The Doors

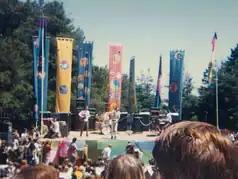
The Doors performing at Fantasy Fair and Magic Mountain Music Festival in 1967

The Doors recorded their self-titled debut album around August 1966, at Sunset Sound Studios. The record was officially released in the first week of January 1967. It included the nearly 12-minute musical drama "The End". In November 1966, Mark Abramson directed a promotional film for the lead single "Break On Through (To the Other Side)". The group also made several television appearances, such as on "Shebang", a Los Angeles television show, miming to a playback of "Break On Through". In early 1967, the group appeared on "The Clay Cole Show" (which aired on Saturday evenings at 6 p.m. on WPIX Channel 11 out of New York City) where they performed their single "Break On Through". Since the single acquired only minor recognition, the band turned to "Light My Fire"; it became the first single from Elektra Records to reach number one on the "Billboard" Hot 100 singles chart, selling over one million copies.